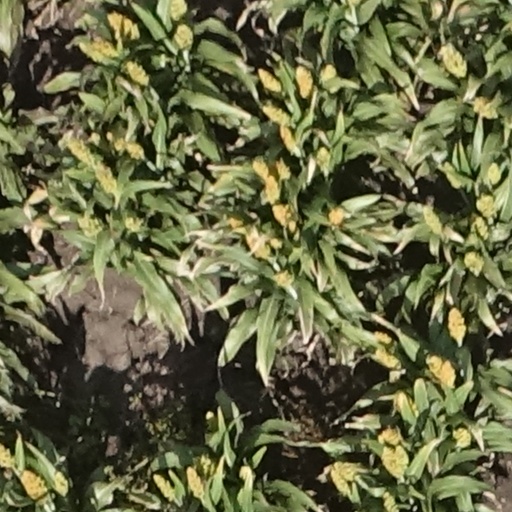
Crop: sorghum